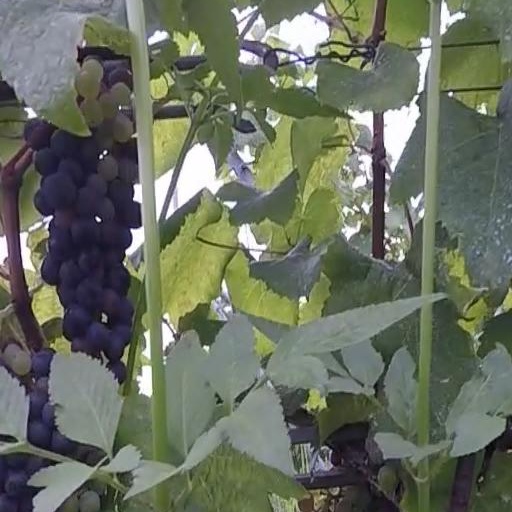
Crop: grape